Sant'Eligio degli Orefici

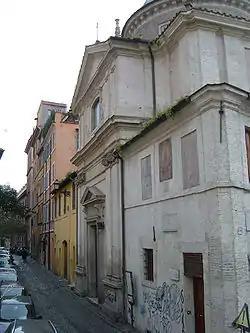
Sant'Eligio degli Orefici

Sant'Eligio degli Orefici is a church in Rome, Italy. It is located in the rione Regola, near via Giulia, on a corner of the via of the same name that ends below the Lungotevere dei Tebaldi, a few blocks northwest of the Palazzo Farnese.